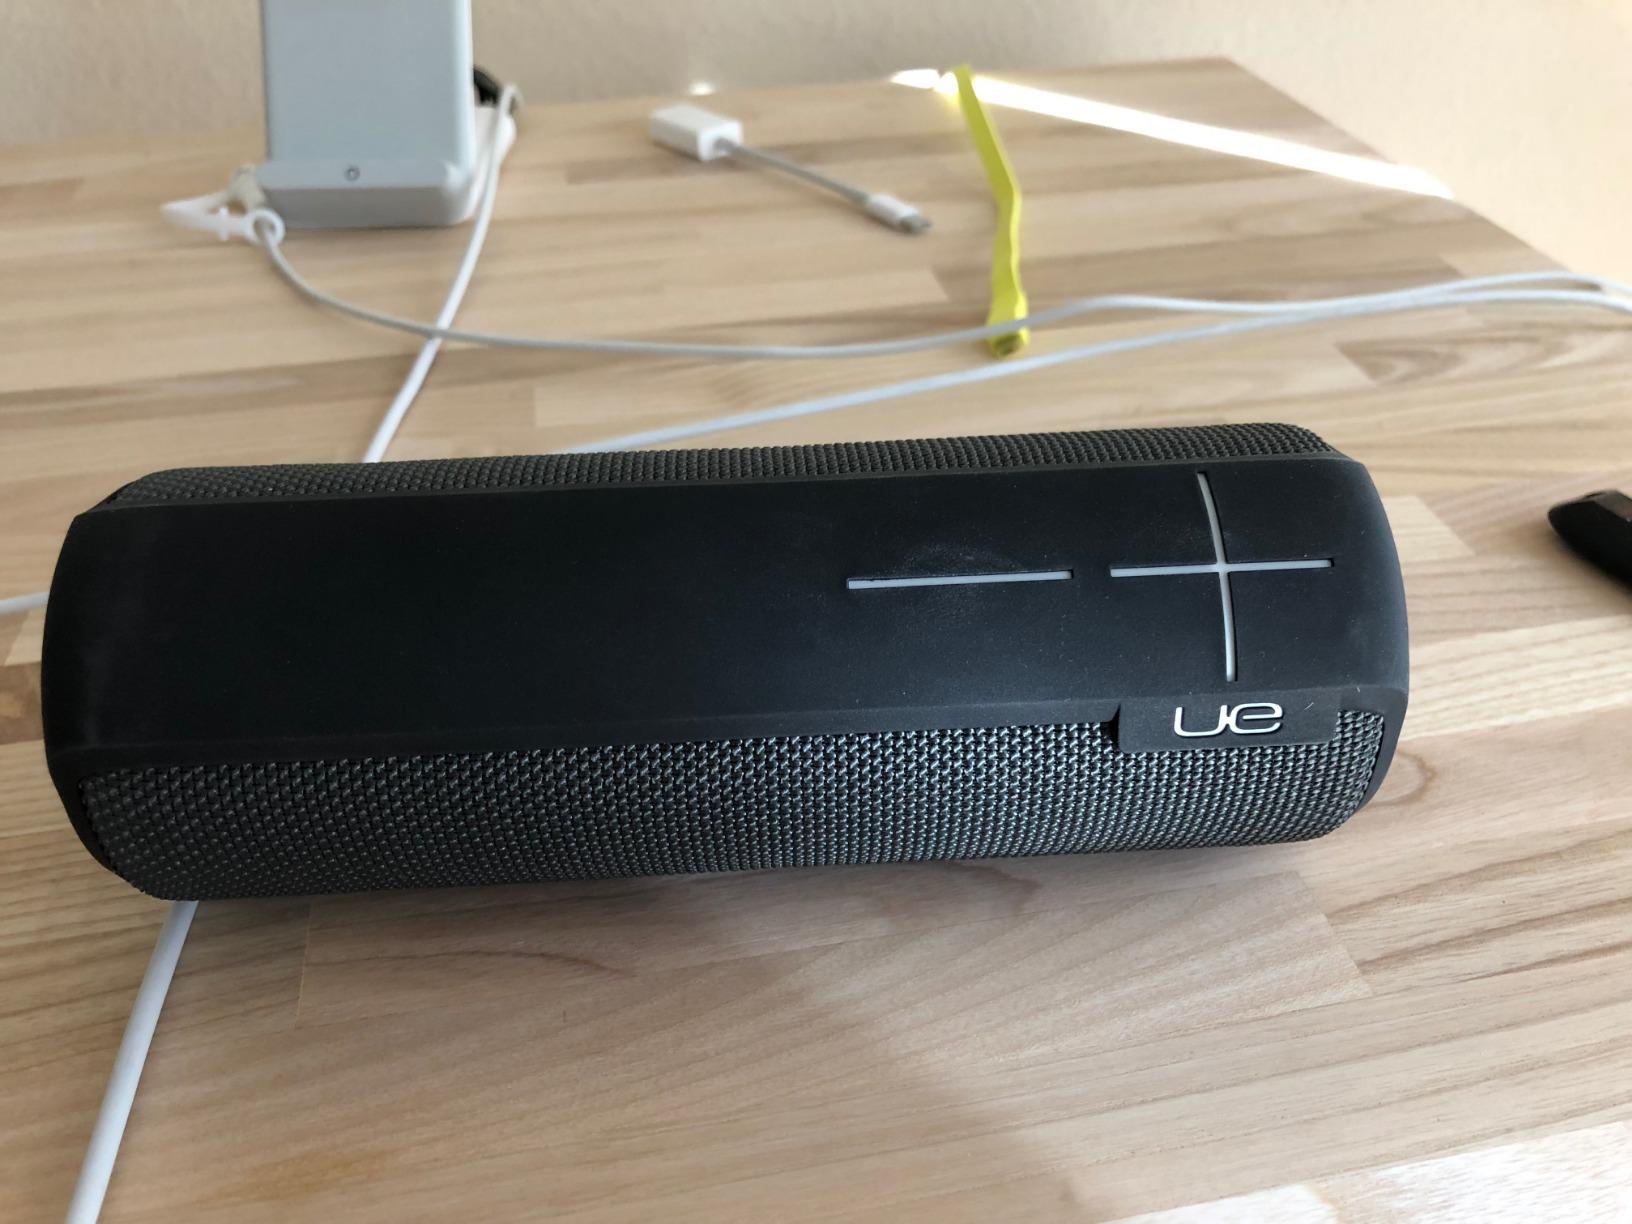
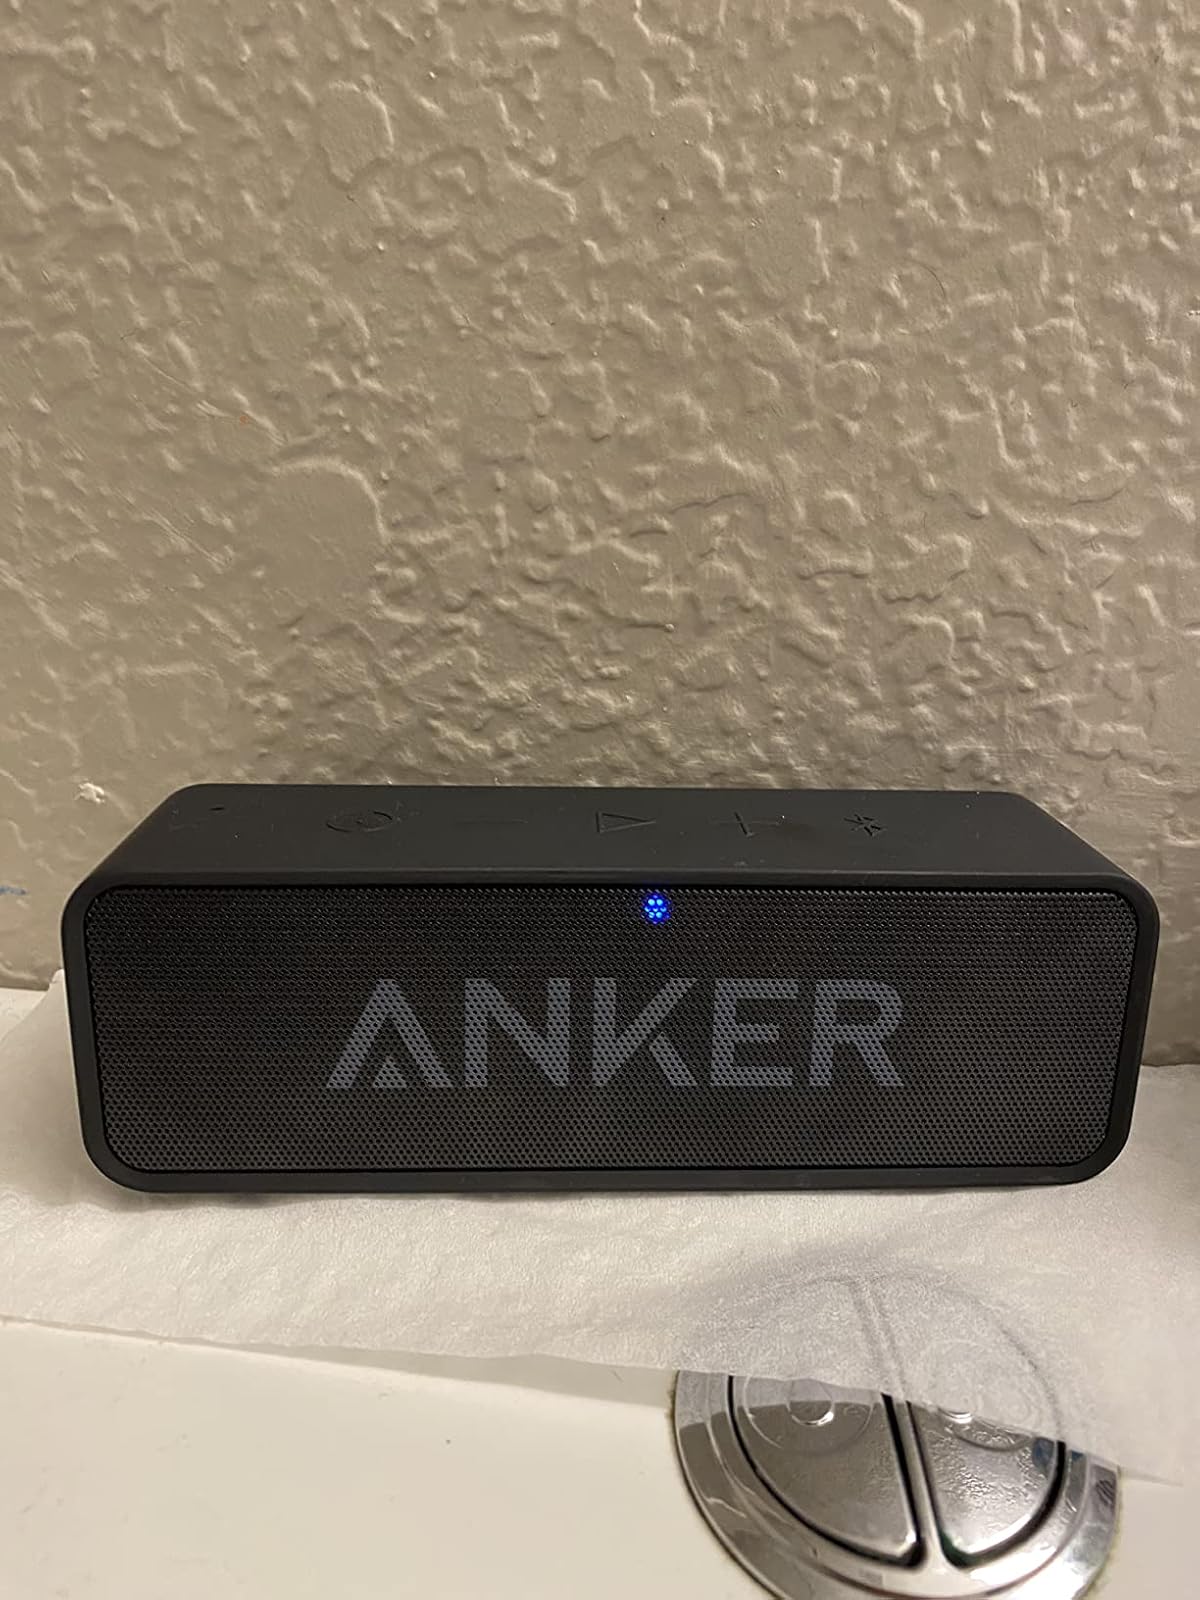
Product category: speaker
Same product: no